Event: Nepal Earthquake
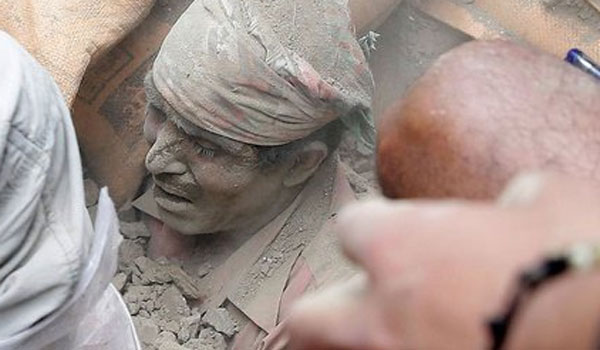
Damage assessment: damage